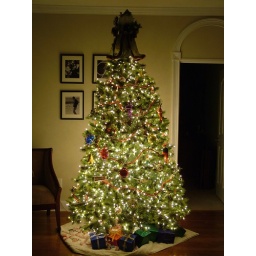
Our Christmas Tree in 2005. I was very pleased to find those red wooden beads this year.